Sergio Cervato

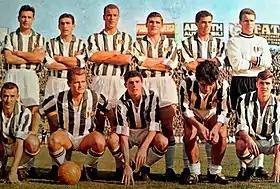
Cervato (crouched, first from left) with Juventus "scudettata" in the 1960–61 season.

During the 1955–56 Serie A season, Cervato won the Serie A title ("Scudetto") with Fiorentina as the club's captain, his only title with the club; the 1955–56 title-winning side under Fulvio Bernardini lost just one game – the last one at Genoa – and is regarded as one of the best Serie A teams of all time. Following the team's Serie A triumph, the squad narrowly missed out on several more league titles, finishing as runners-up for the next four consecutive years in 1957, 1958, 1959 and 1960. During his time with Fiorentina, Cervato also helped the club to reach the 1957 European Cup Final; despite a strong performance, Fiorentina were defeated 2–0 by Real Madrid.